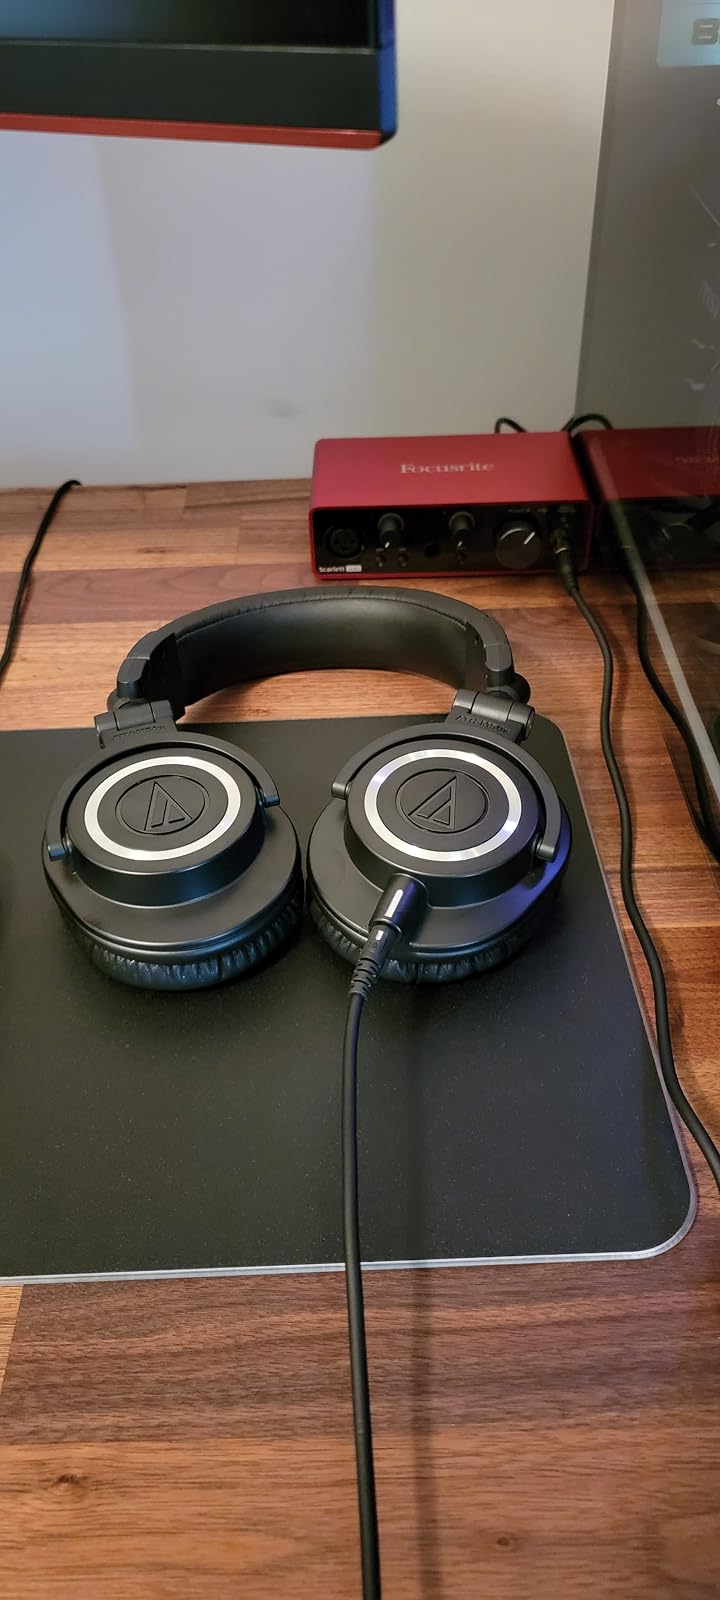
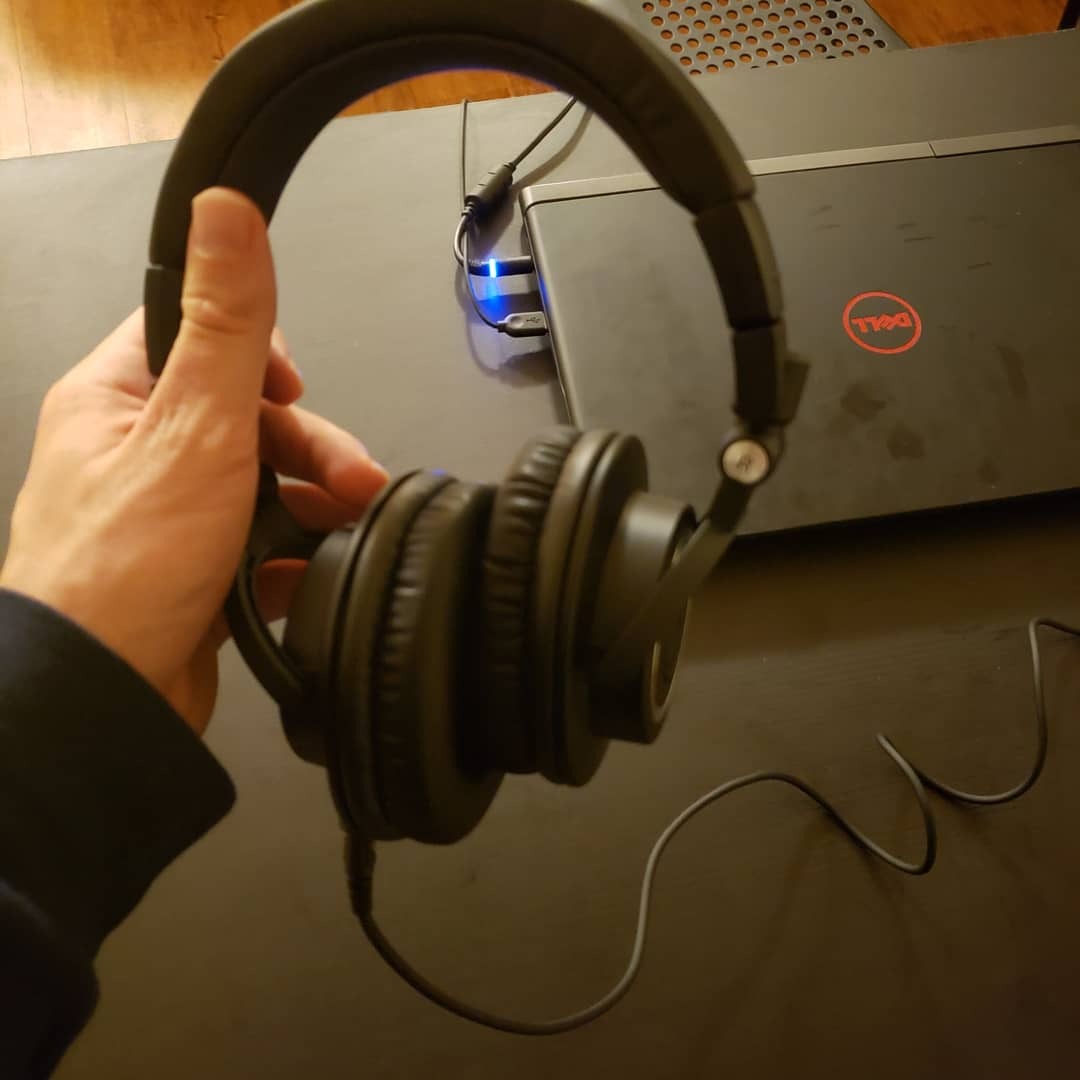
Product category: headphones
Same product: yes